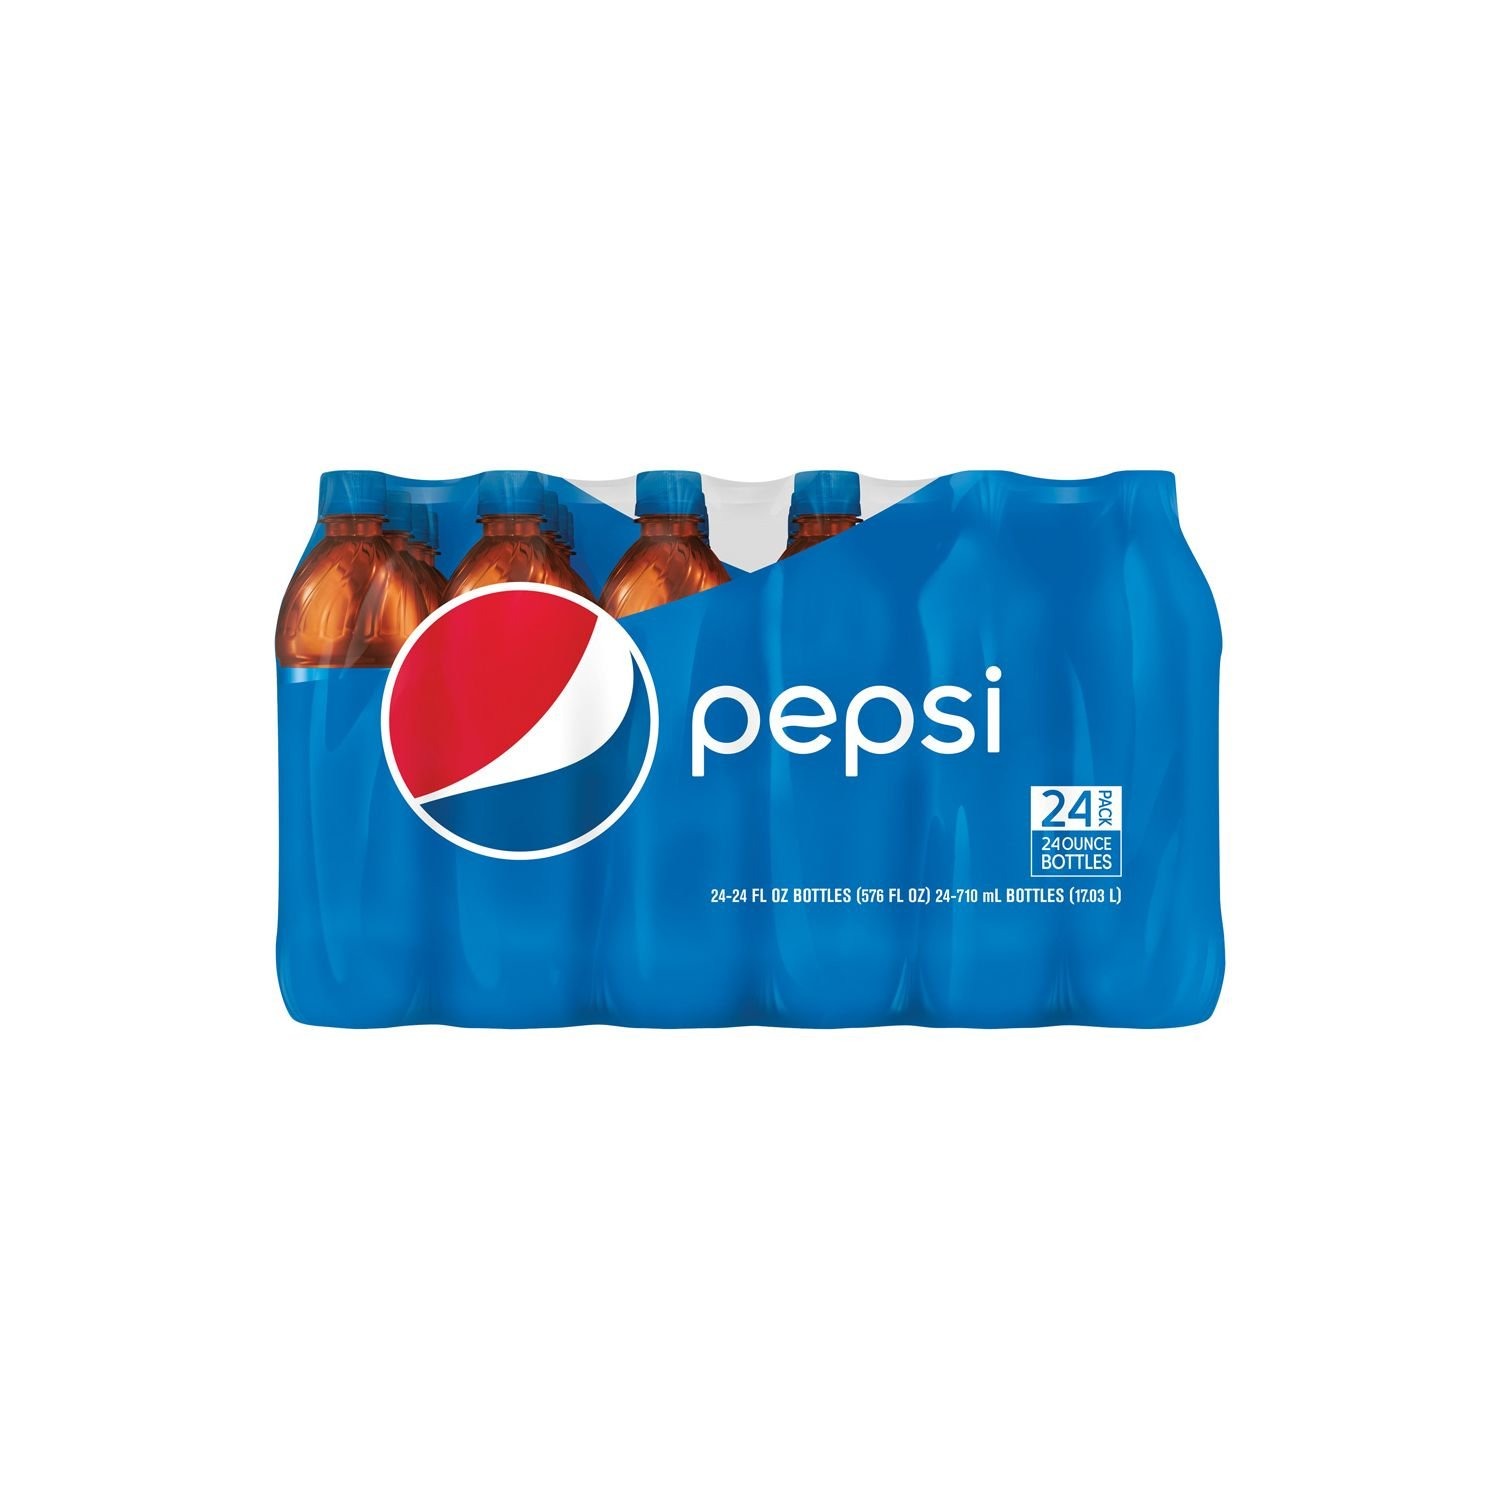
Item Name: Pepsi Cola (24 oz. bottles, 24 ct.)
Bullet Point 1: Pepsi—the bold, refreshing, robust cola
Bullet Point 2: Perfect for stocking your office pantry, store or vending machine
Bullet Point 3: A bold, refreshing, robust cola
Bullet Point 4: Great for convenience stores and concessions
Product Description: An iconic, carbonated soft drink recognized all around the world, the bold, refreshing flavor of Pepsi soda pop satisfies taste buds and quenches thirst. Grab a can and savor the moment.
Value: 576.0
Unit: Fl Oz

Price: 26.45